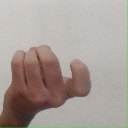
अक्षर: ज